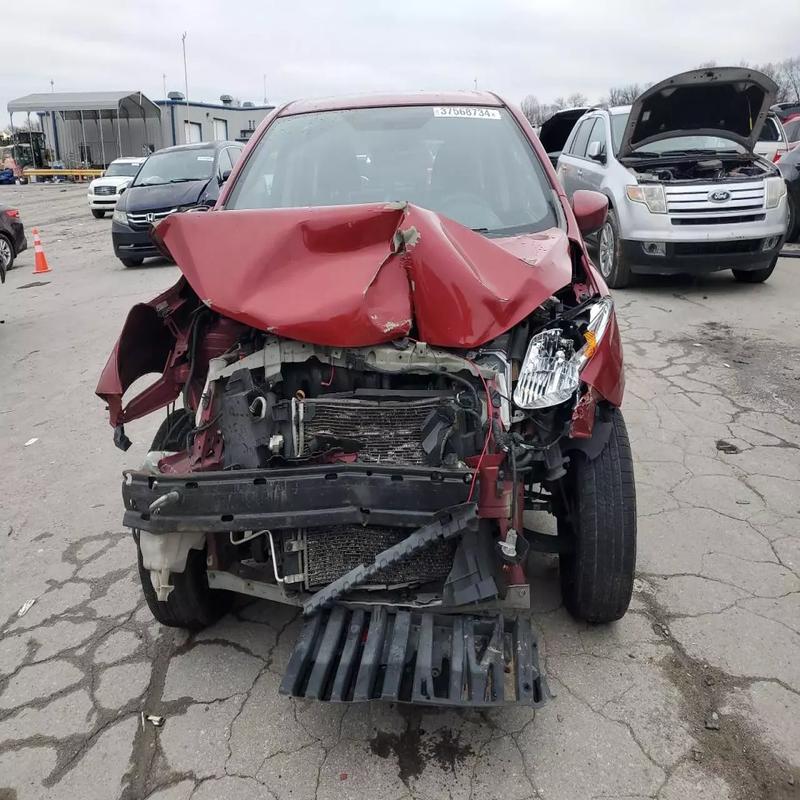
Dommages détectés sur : plaque d'immatriculation avant, pare-choc avant, feu avant droit, feu avant gauche, capot, aile avant droite, aile avant gauche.
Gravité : majeur